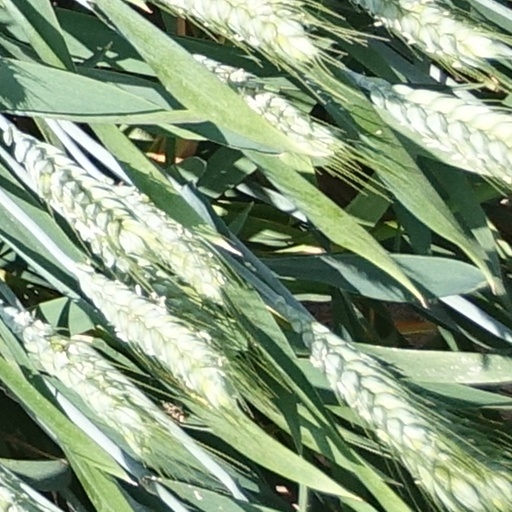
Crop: wheat